Spongiforma thailandica

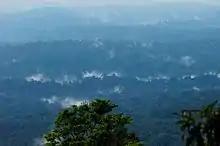
Khao Yai forests of central Thailand

"Spongiforma thailandica" was found growing on the ground in an old growth forest in Khao Yai National Park (Nakhon Nayok Province, Thailand), at an elevation of about . The fungus is thought to grow in a mycorrhizal association with "Shorea henryana" and "Dipterocarpus gracilis".